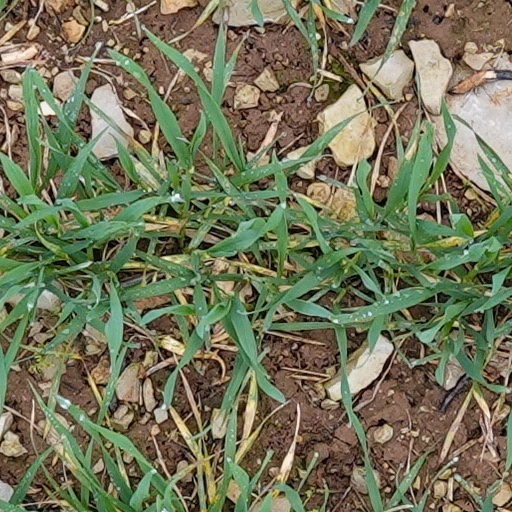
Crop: wheat